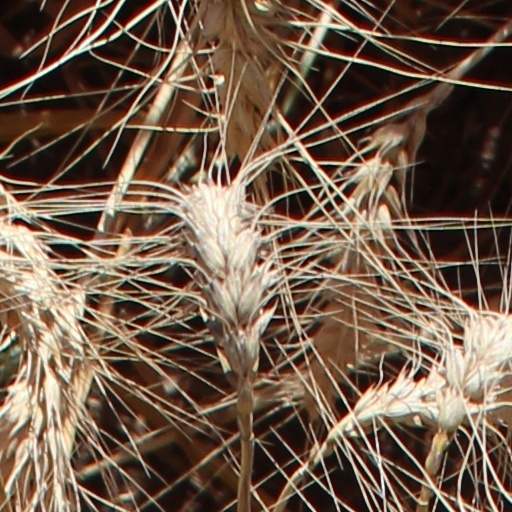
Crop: wheat